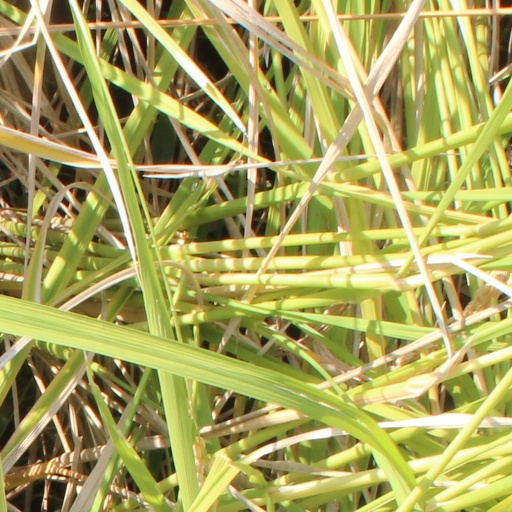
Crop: rice